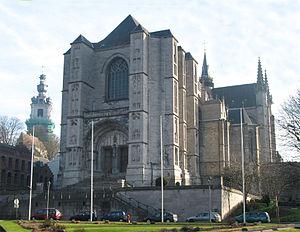
Mons (Belgique), la collégiale Sainte-Waudru (XV/XVIIe siècles). Camera location50°
La liste du patrimoine immobilier exceptionnel de la Wallonie est établie par arrêté du Gouvernement wallon. Au 7 février 2013, elle comprenait les biens suivants. Une nouvelle liste révisée est parue au Moniteur belge du 26 octobre 2016. Elle reprend les 218 biens inscrits par le Gouvernement wallon sur la liste du Patrimoine exceptionnel de la Wallonie. La liste 2016 comprend quatre nouveaux biens
Mons est une ville francophone de Belgique située en région wallonne. Ancienne capitale des comtes de Hainaut, chef-lieu de la province de Hainaut, ville principale de l’arrondissement de Mons, elle est le siège d’une des cinq cours d’appel du pays. La population montoise est de 95 334 habitants en 2018 et son agglomération contient 258 490 habitants.